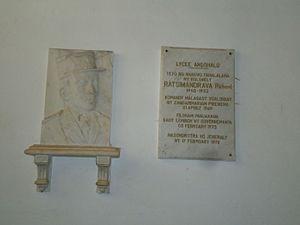
Buste du président Richard Ratsimandrava dans l'amphithéâtre du lycée.
Le lycée Gallieni d'Andohalo est un établissement d'enseignement secondaire public situé à Madagascar dans la capitale du pays, à Antananarivo.
Richard Ratsimandrava, né le 21 mars 1931 à Tananarive et mort le 11 février 1975 dans la même ville, est un militaire et homme d'État malgache. Il est chef d'État de la république de Madagascar pendant six jours du 5 au 11 février 1975, date de son assassinat.